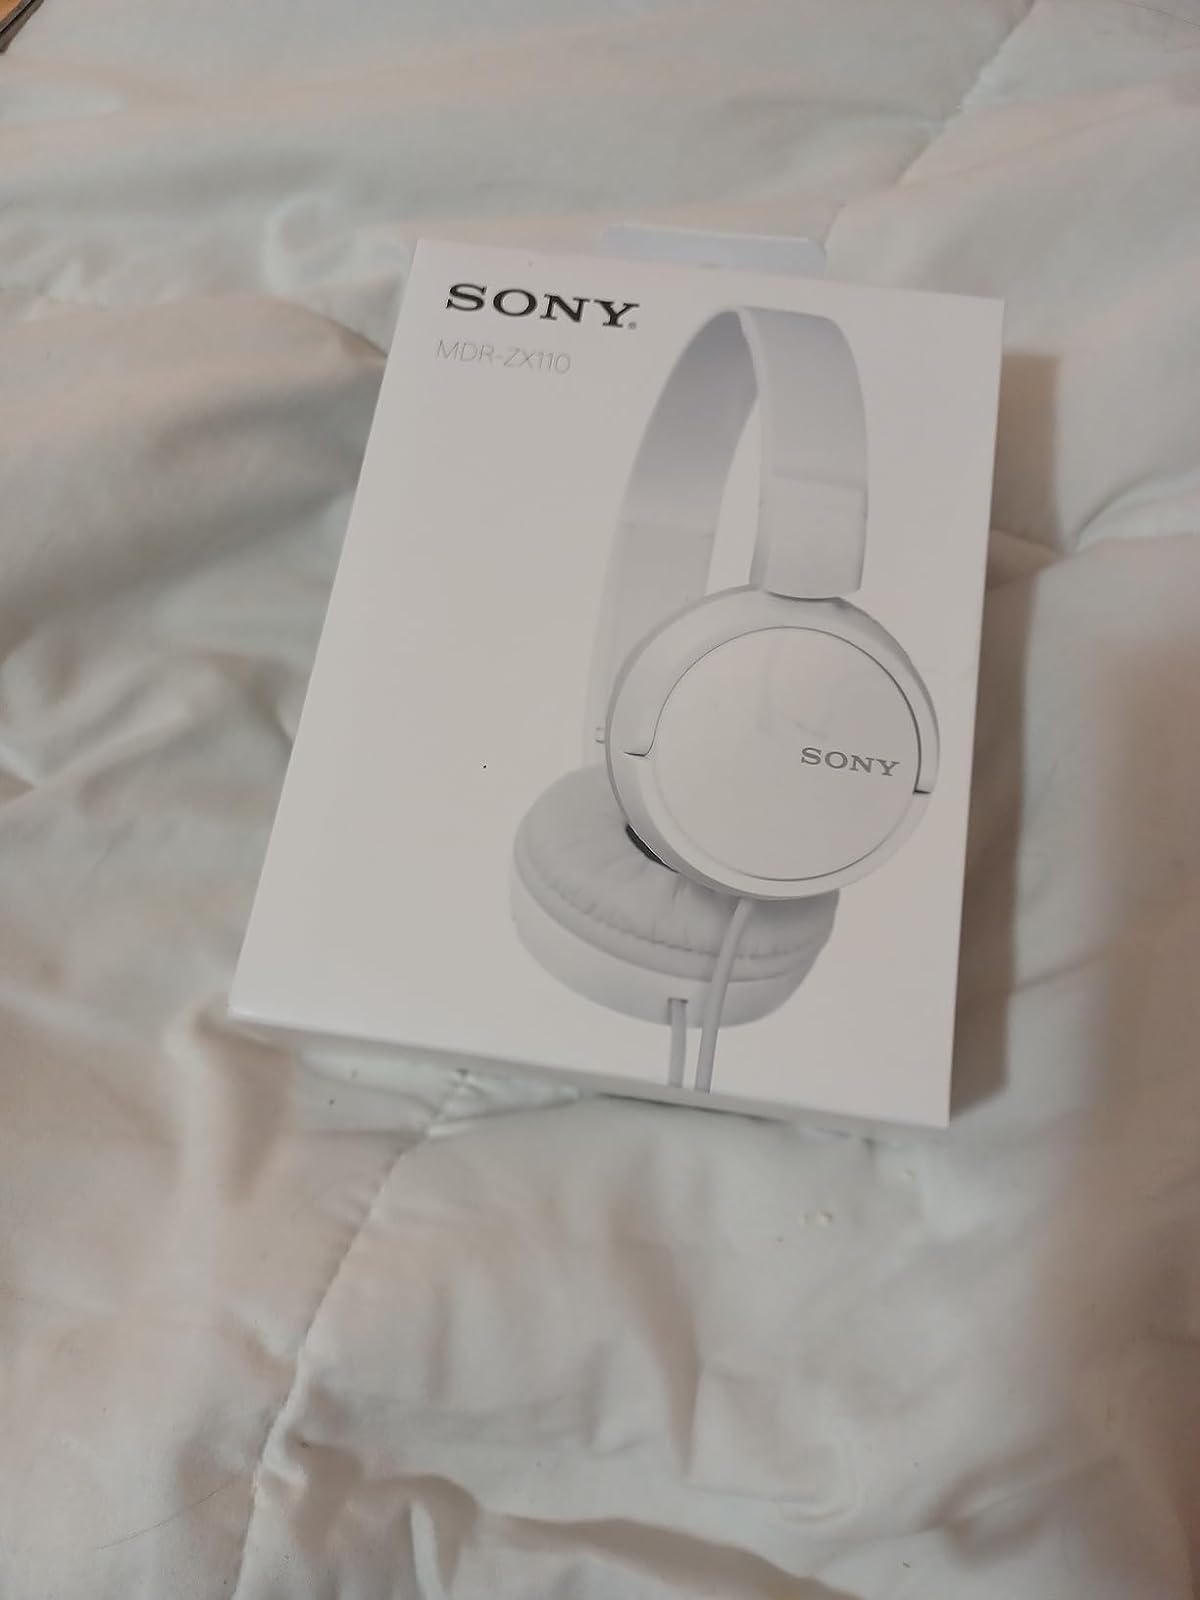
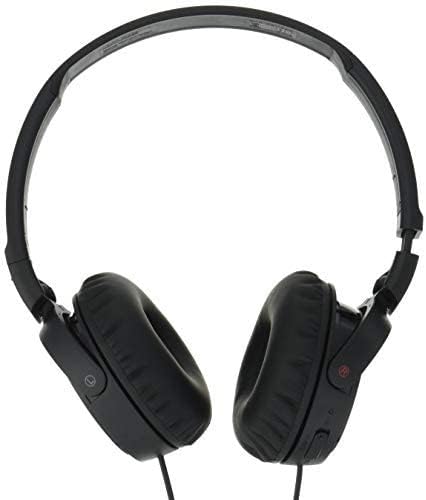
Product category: headphones
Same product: no